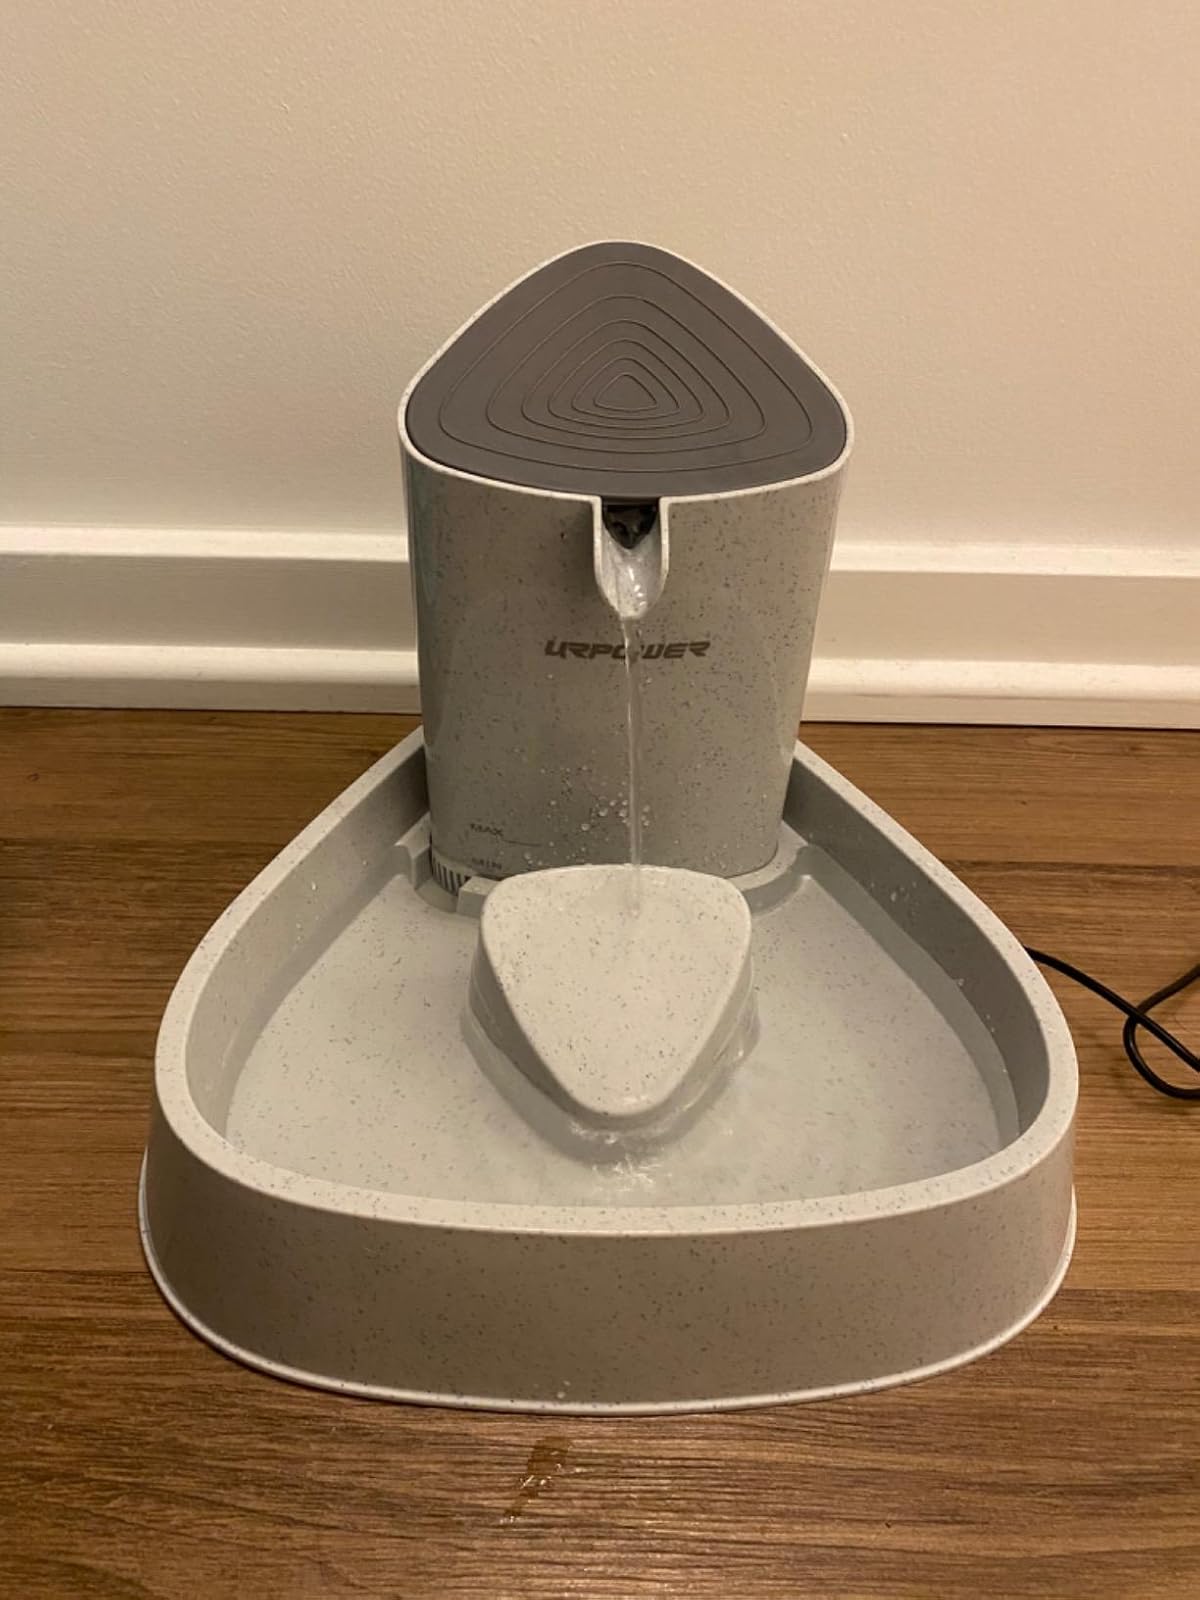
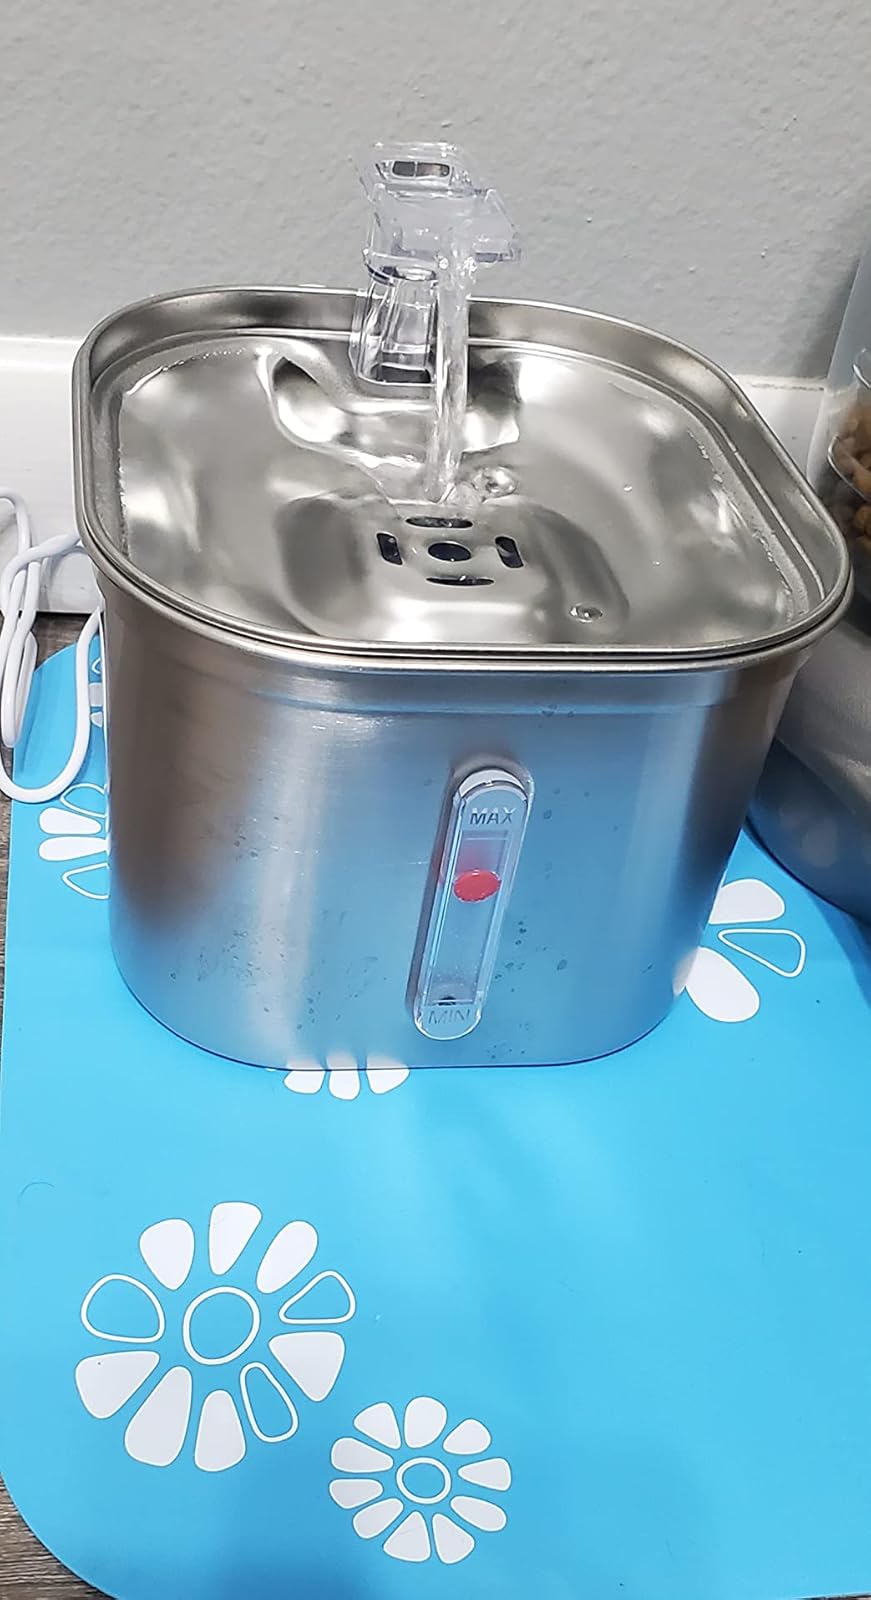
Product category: items_bowl
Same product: no